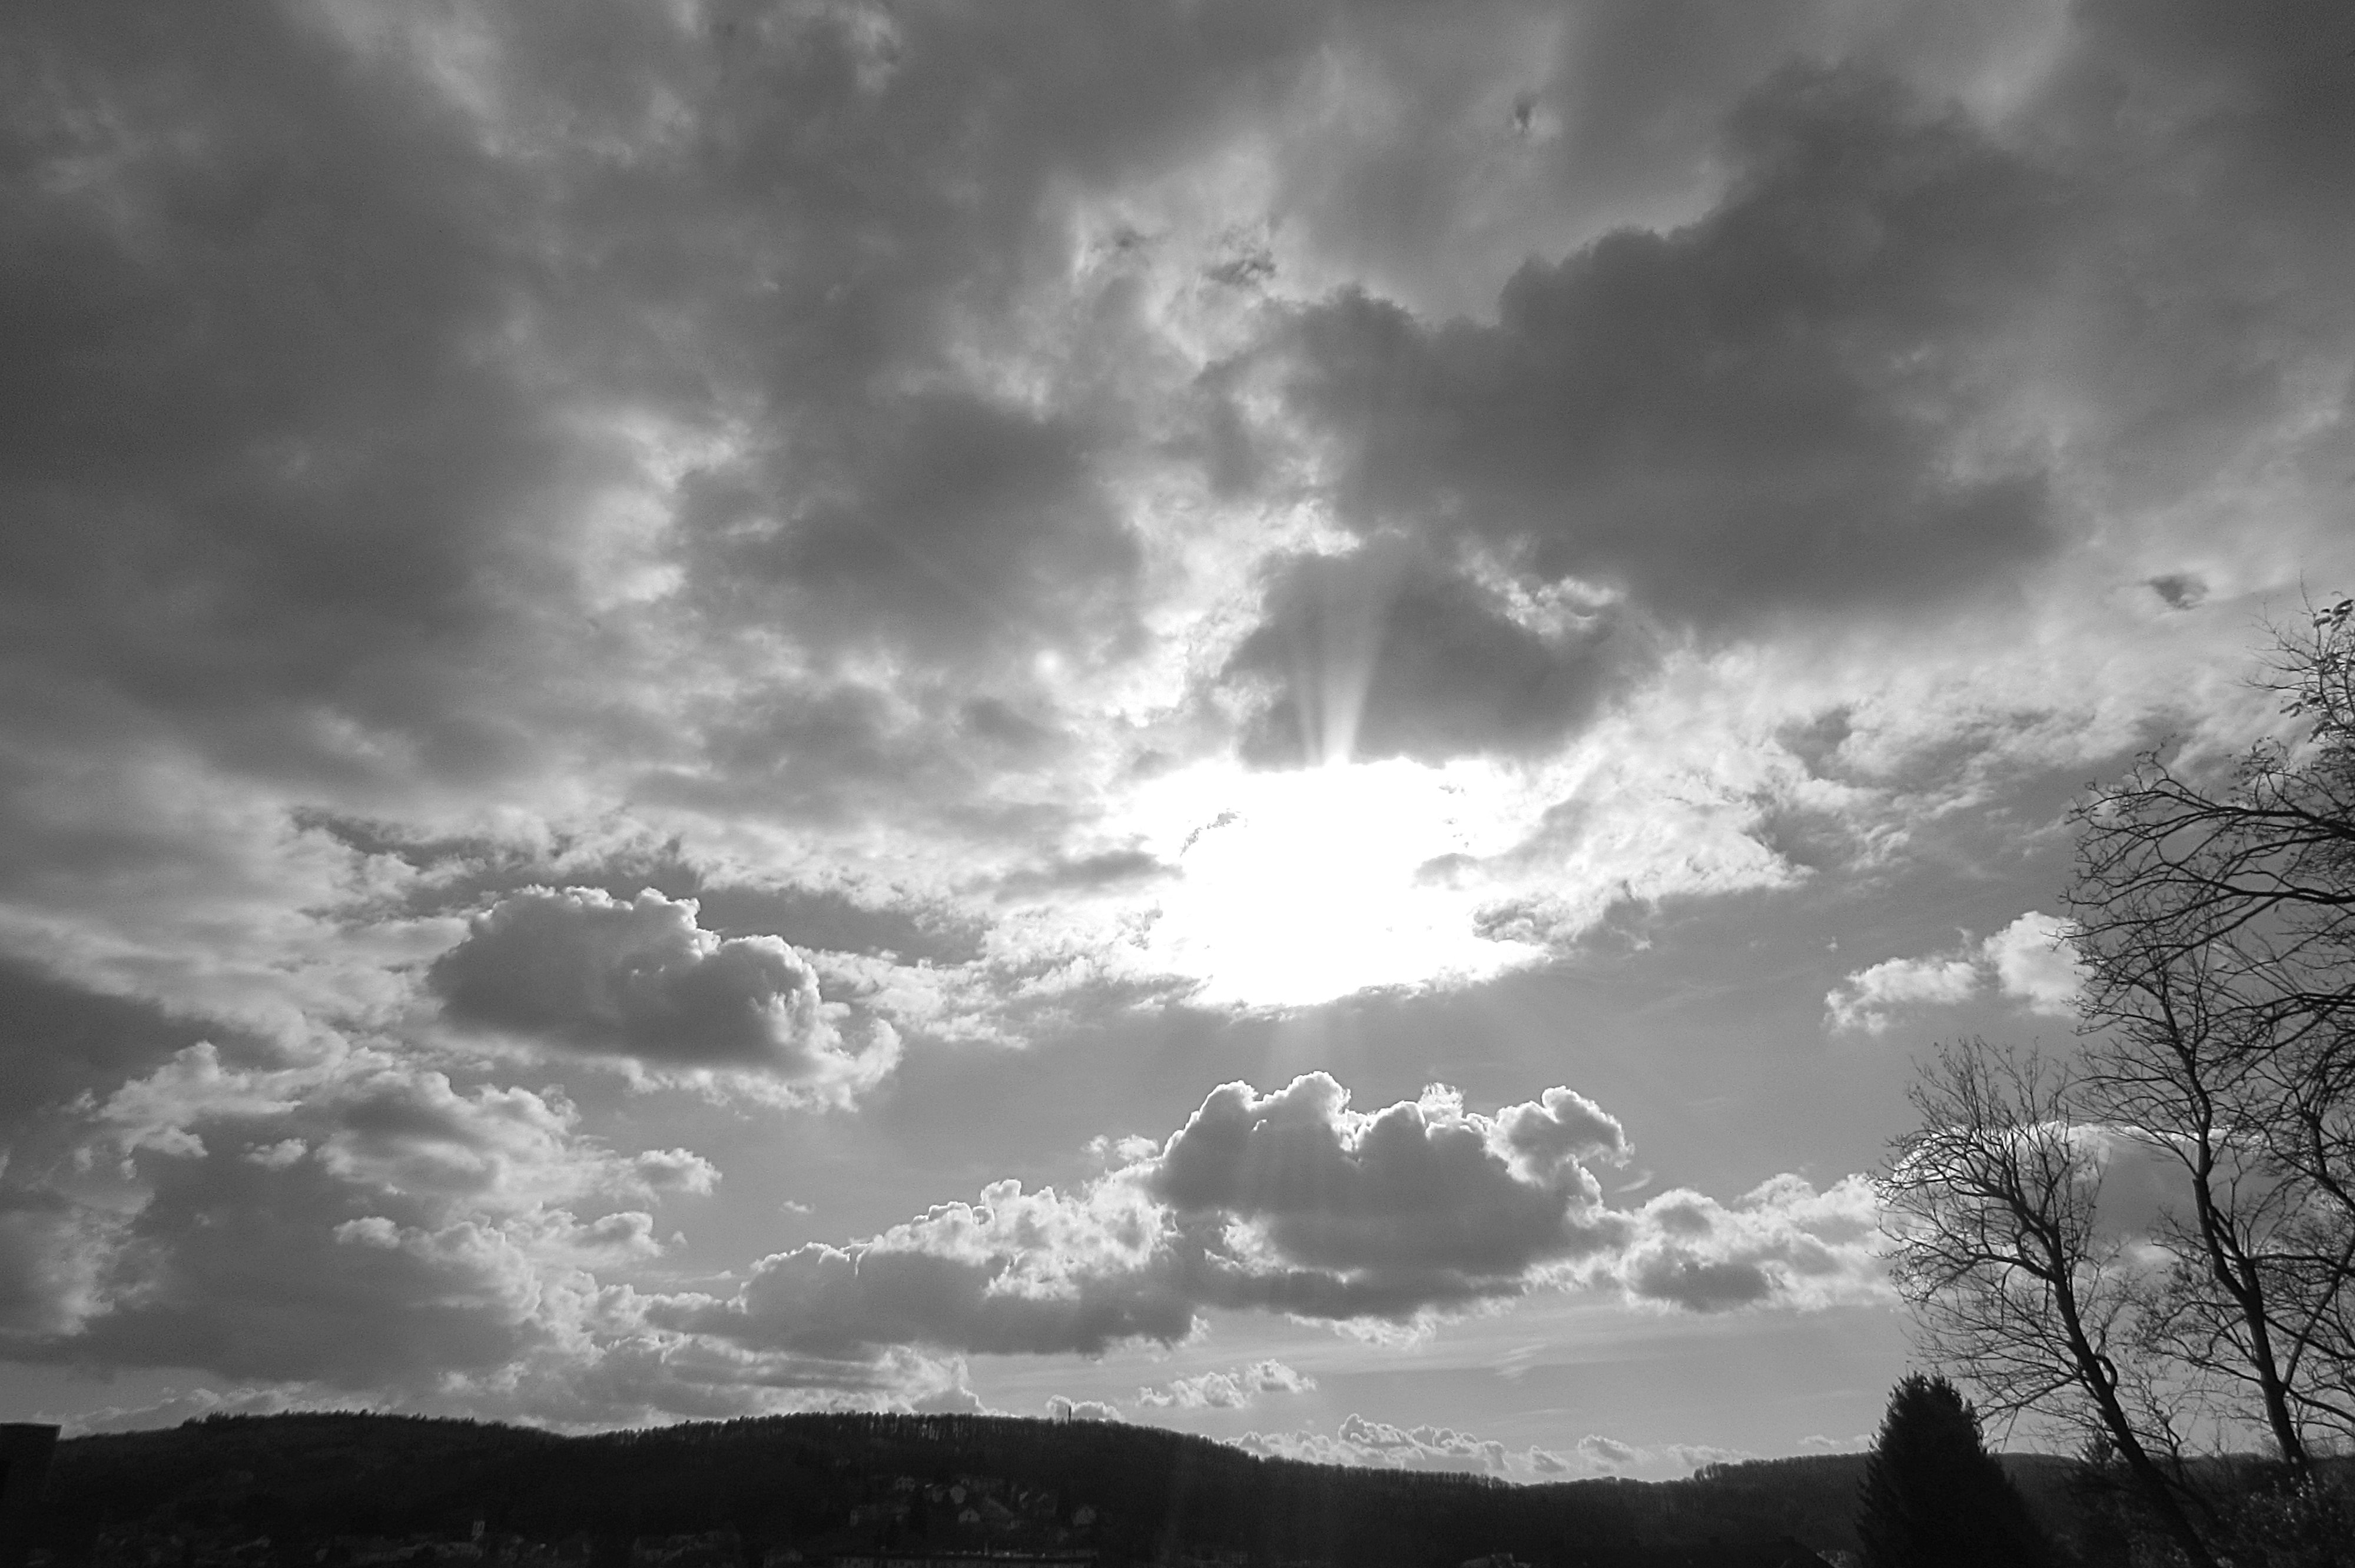
cloud, black and white, sky, sunlight, atmosphere, weather, darkness, monochrome, cloudscape, clouds, dark clouds, clouds form, meteorological phenomenon, monochrome photography